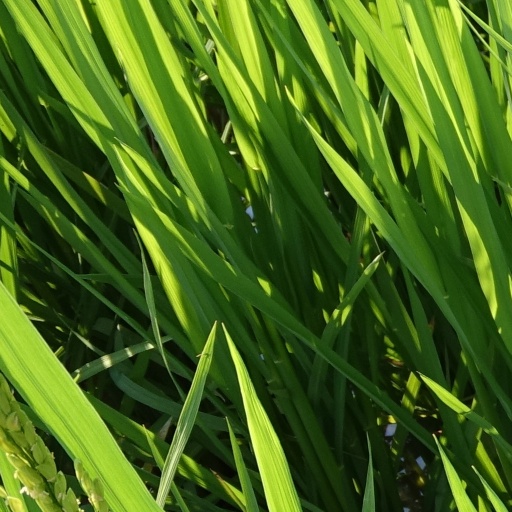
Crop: rice